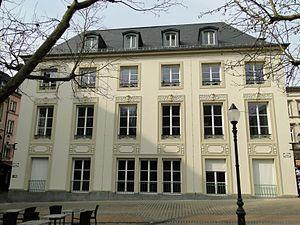
L'Hôtel de Gerden, après sa rénovation en mars 2015. Vue depuis la place d'Armes.
La Chambre des députés est le parlement monocaméral luxembourgeois.